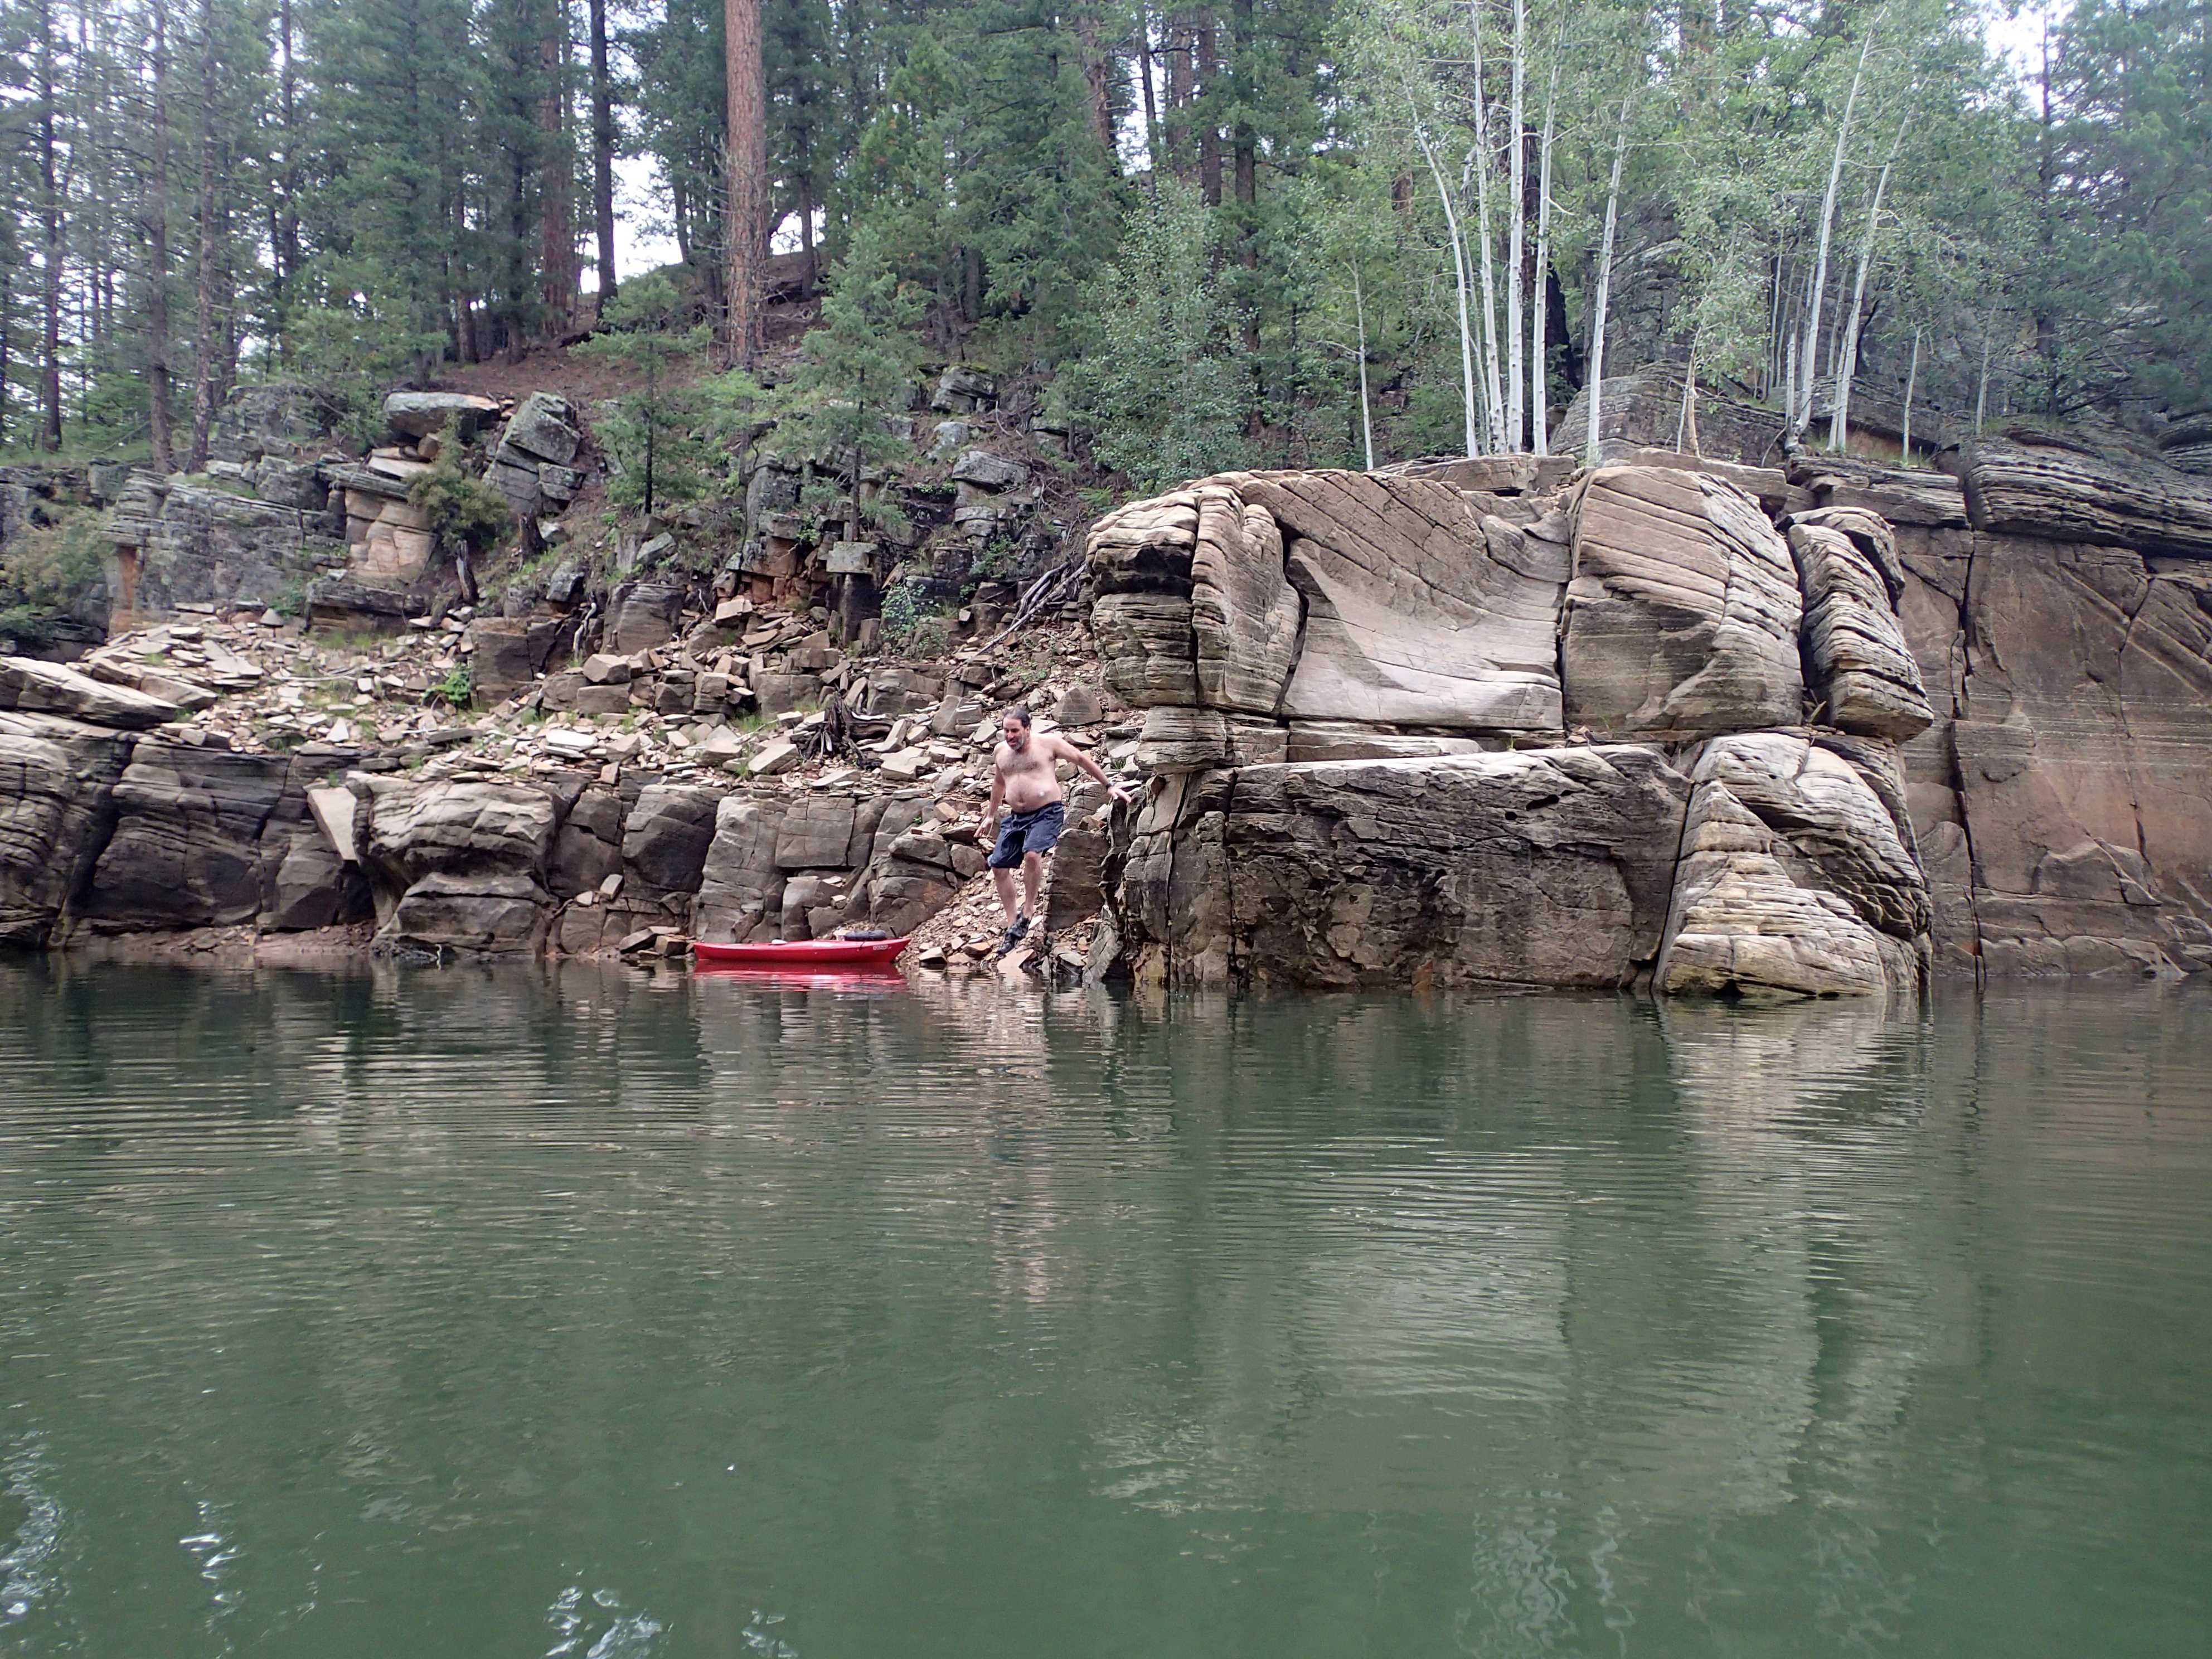
water, rock, wilderness, pond, vehicle, kayak